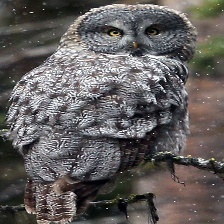
Species: GREAT GRAY OWL
Scientific name: STRIX NEBULOSA
ImageNet parent category: great_grey_owl